Linear Elamite

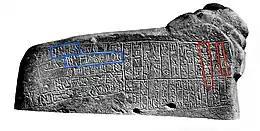
Bilingual Linear Elamite-Akkadian inscription of king Puzur-Inshushinak, , Louvre Museum Sb 17; the first successful readings of Linear Elamite in 1905 and 1912 were based on the presence of two words with similar endings in the known Akkadian Cuneiform ("Inshushinak" and "Puzur-Shushinak" in red), and correspondingly similar sets of signs in the Elamite translation (blue).

The first readings were determined by the analysis of the bilingual cuneiform Akkadian-Linear Elamite (Louvre Museum), by and . Two words with similar endings were identified in the beginning of the inscription in the known Akkadian cuneiform (the words "Inshushinak" and "Puzur-Inshushinak" ), and correspondingly similar sets of signs with identical endings were found in the beginning of the Elamite part ( and ), suggesting a match. This permitted a fairly certain determination of about ten signs of Linear Elamite: